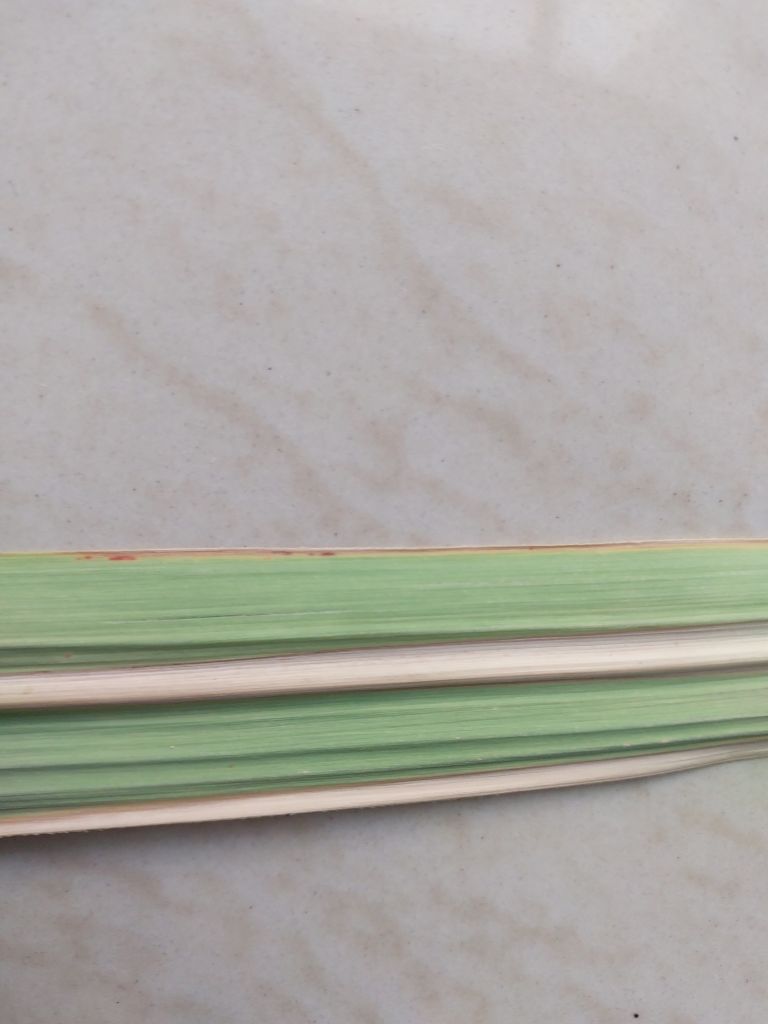
Label: BrownRust